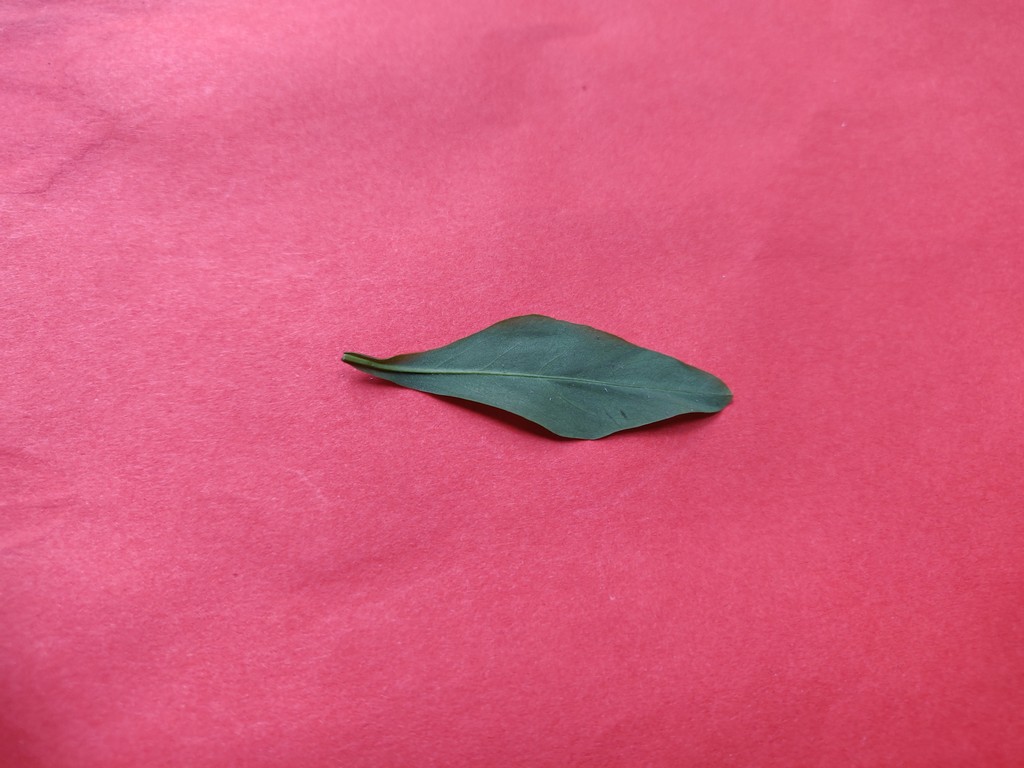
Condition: Healthy
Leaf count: single
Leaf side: back